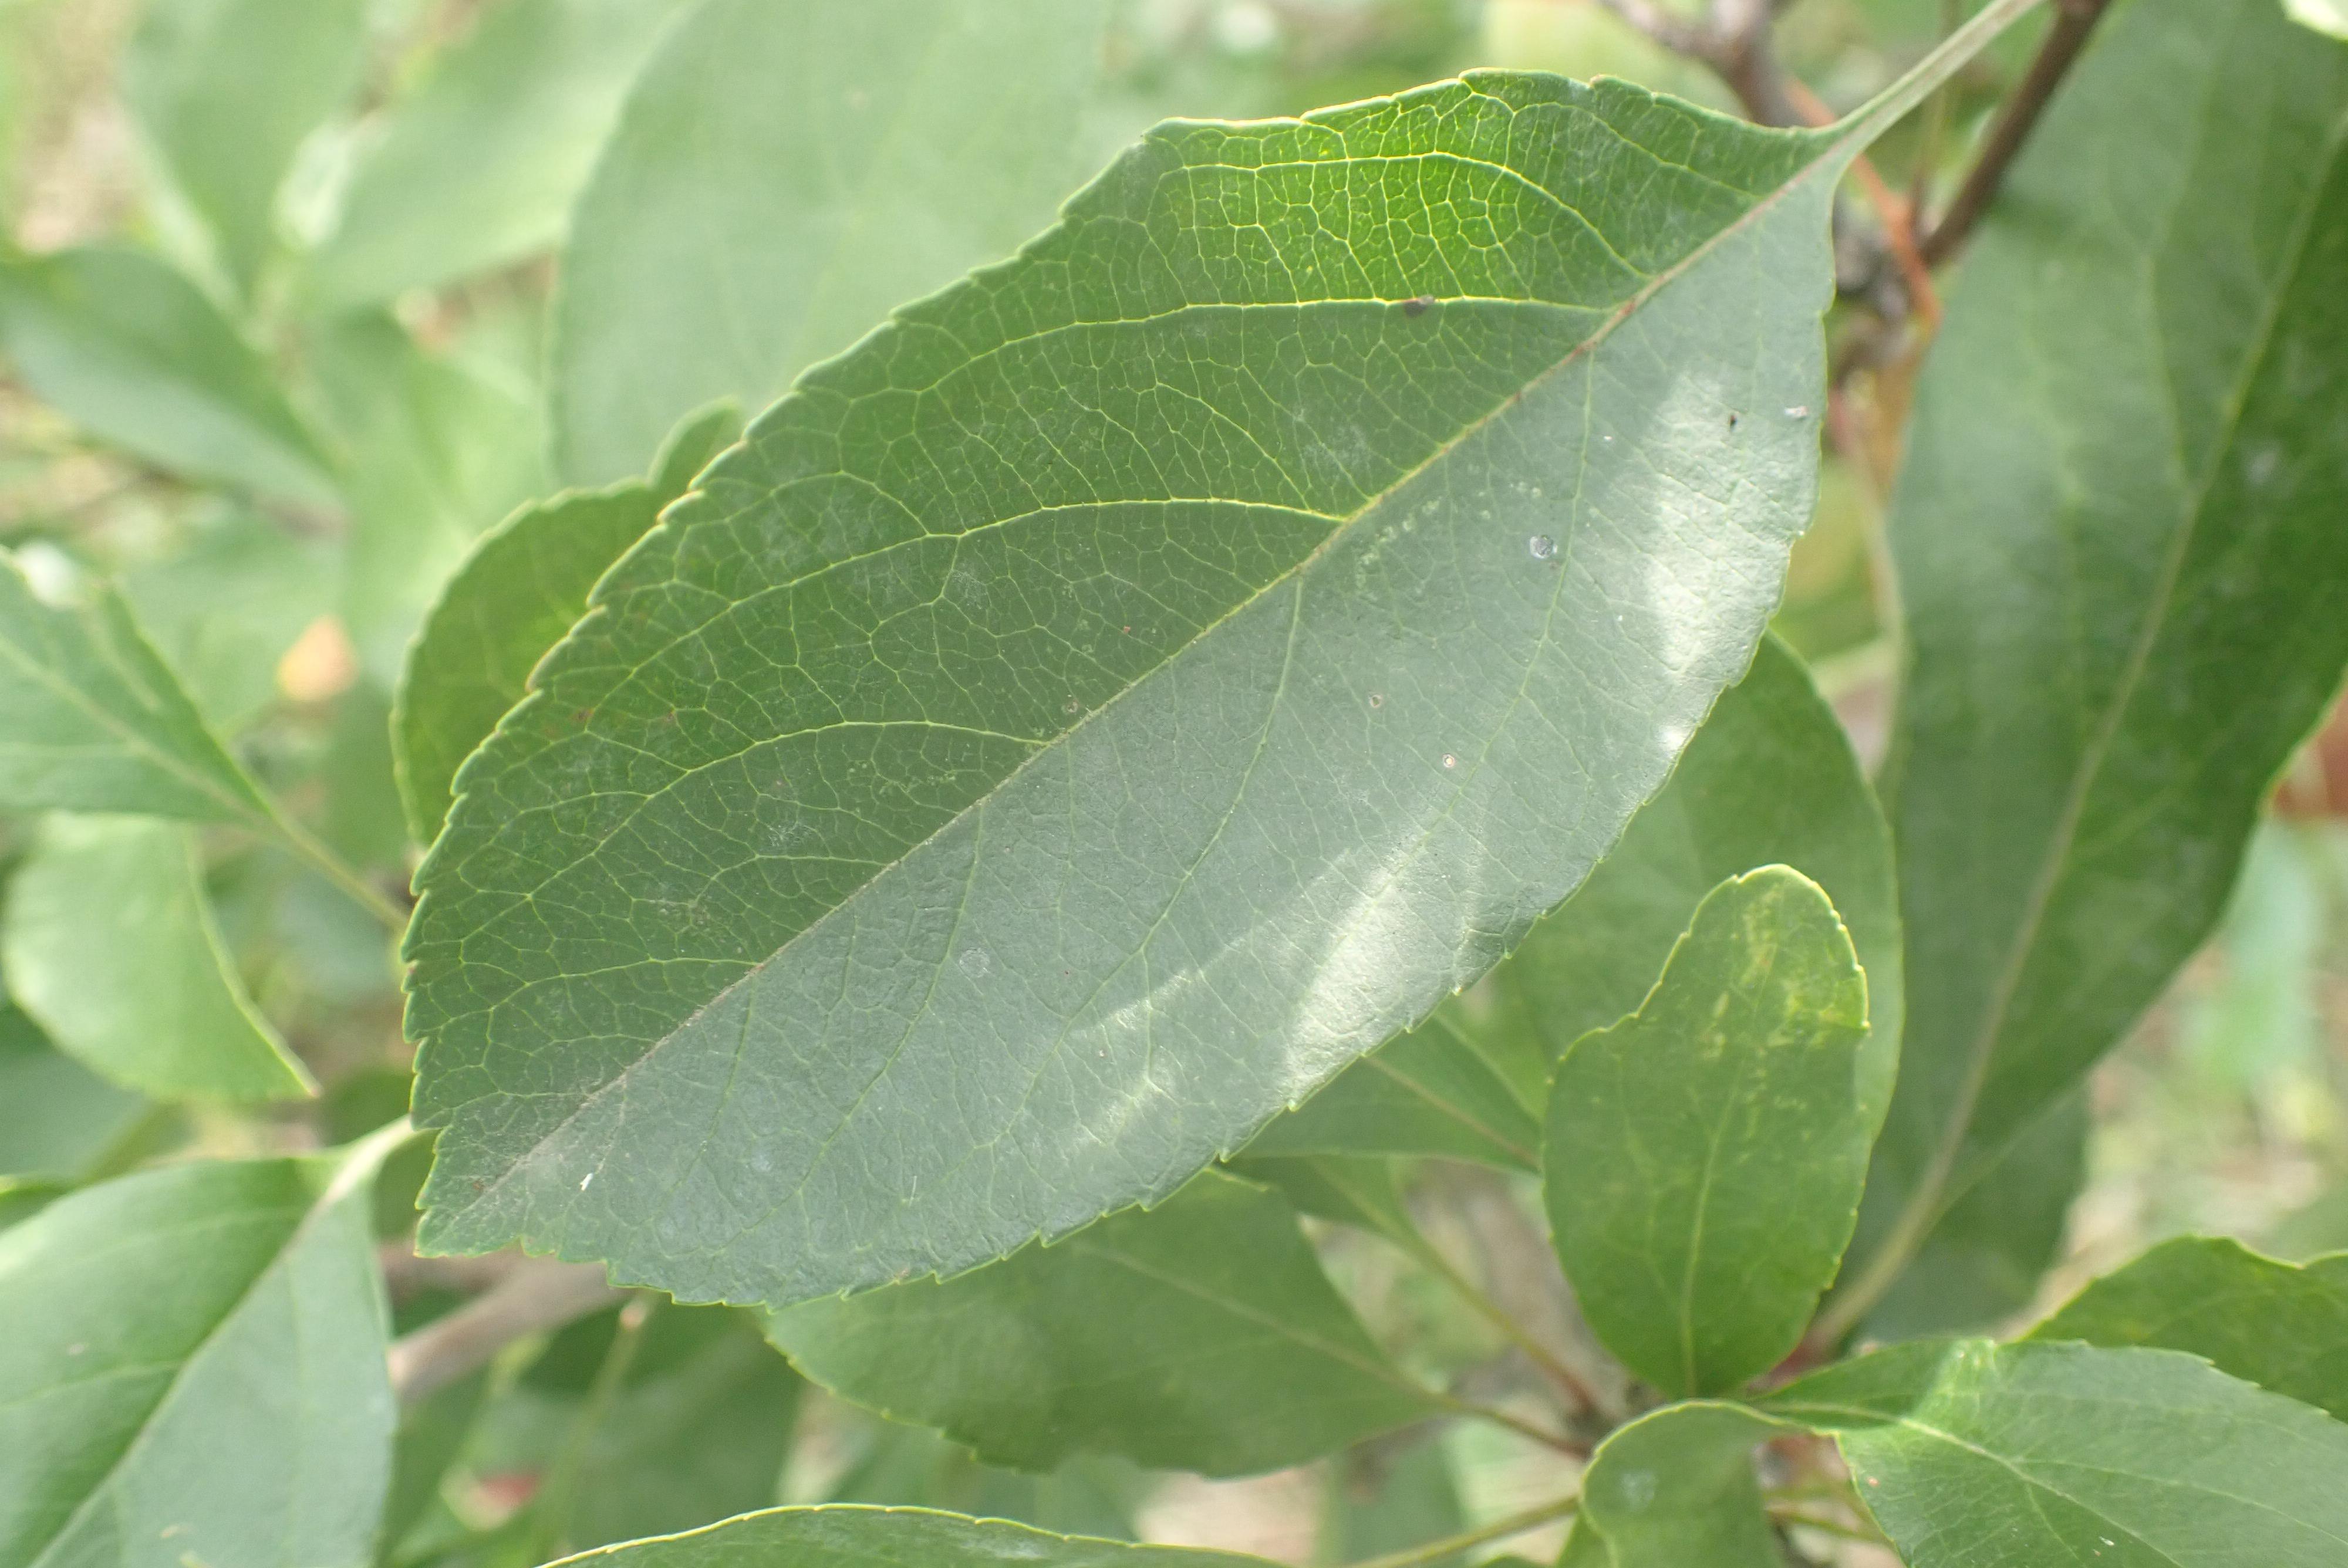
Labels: powdery_mildew